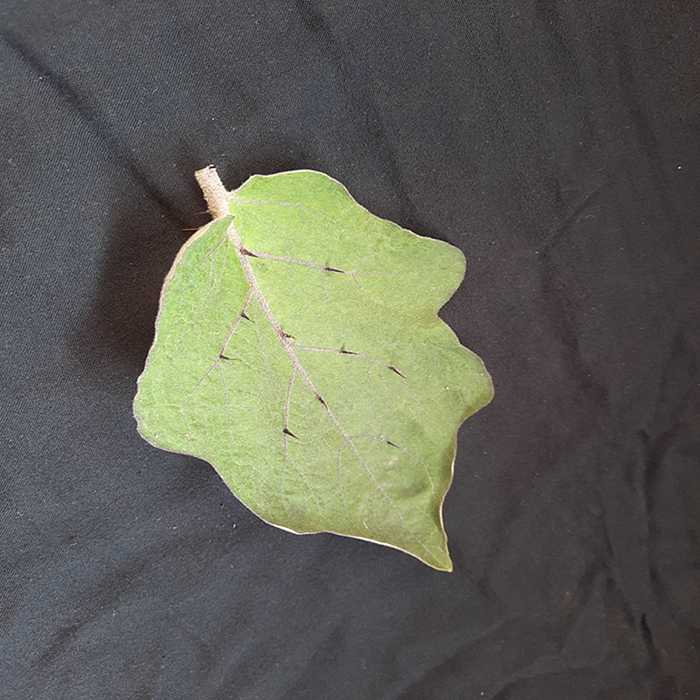
Plant: Eggplant
Label: Eggplant fresh leaf